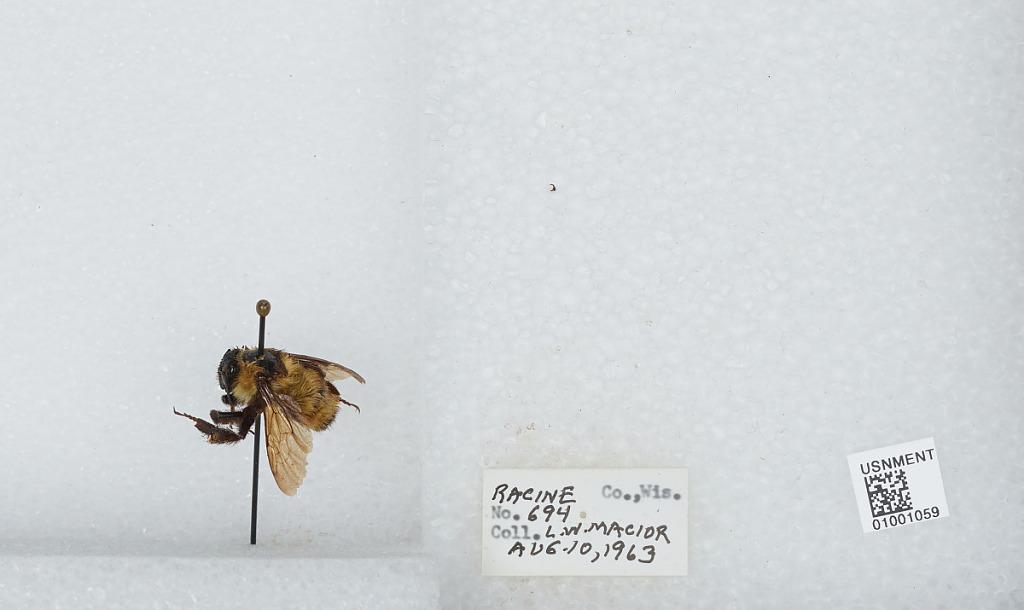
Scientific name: Bombus (Fervidobombus) fervidus fervidus (Fabricius)
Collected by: L. Macior
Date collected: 1963-8-10
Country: United States
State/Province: Wisconsin
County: Racine
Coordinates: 42.78, -87.76